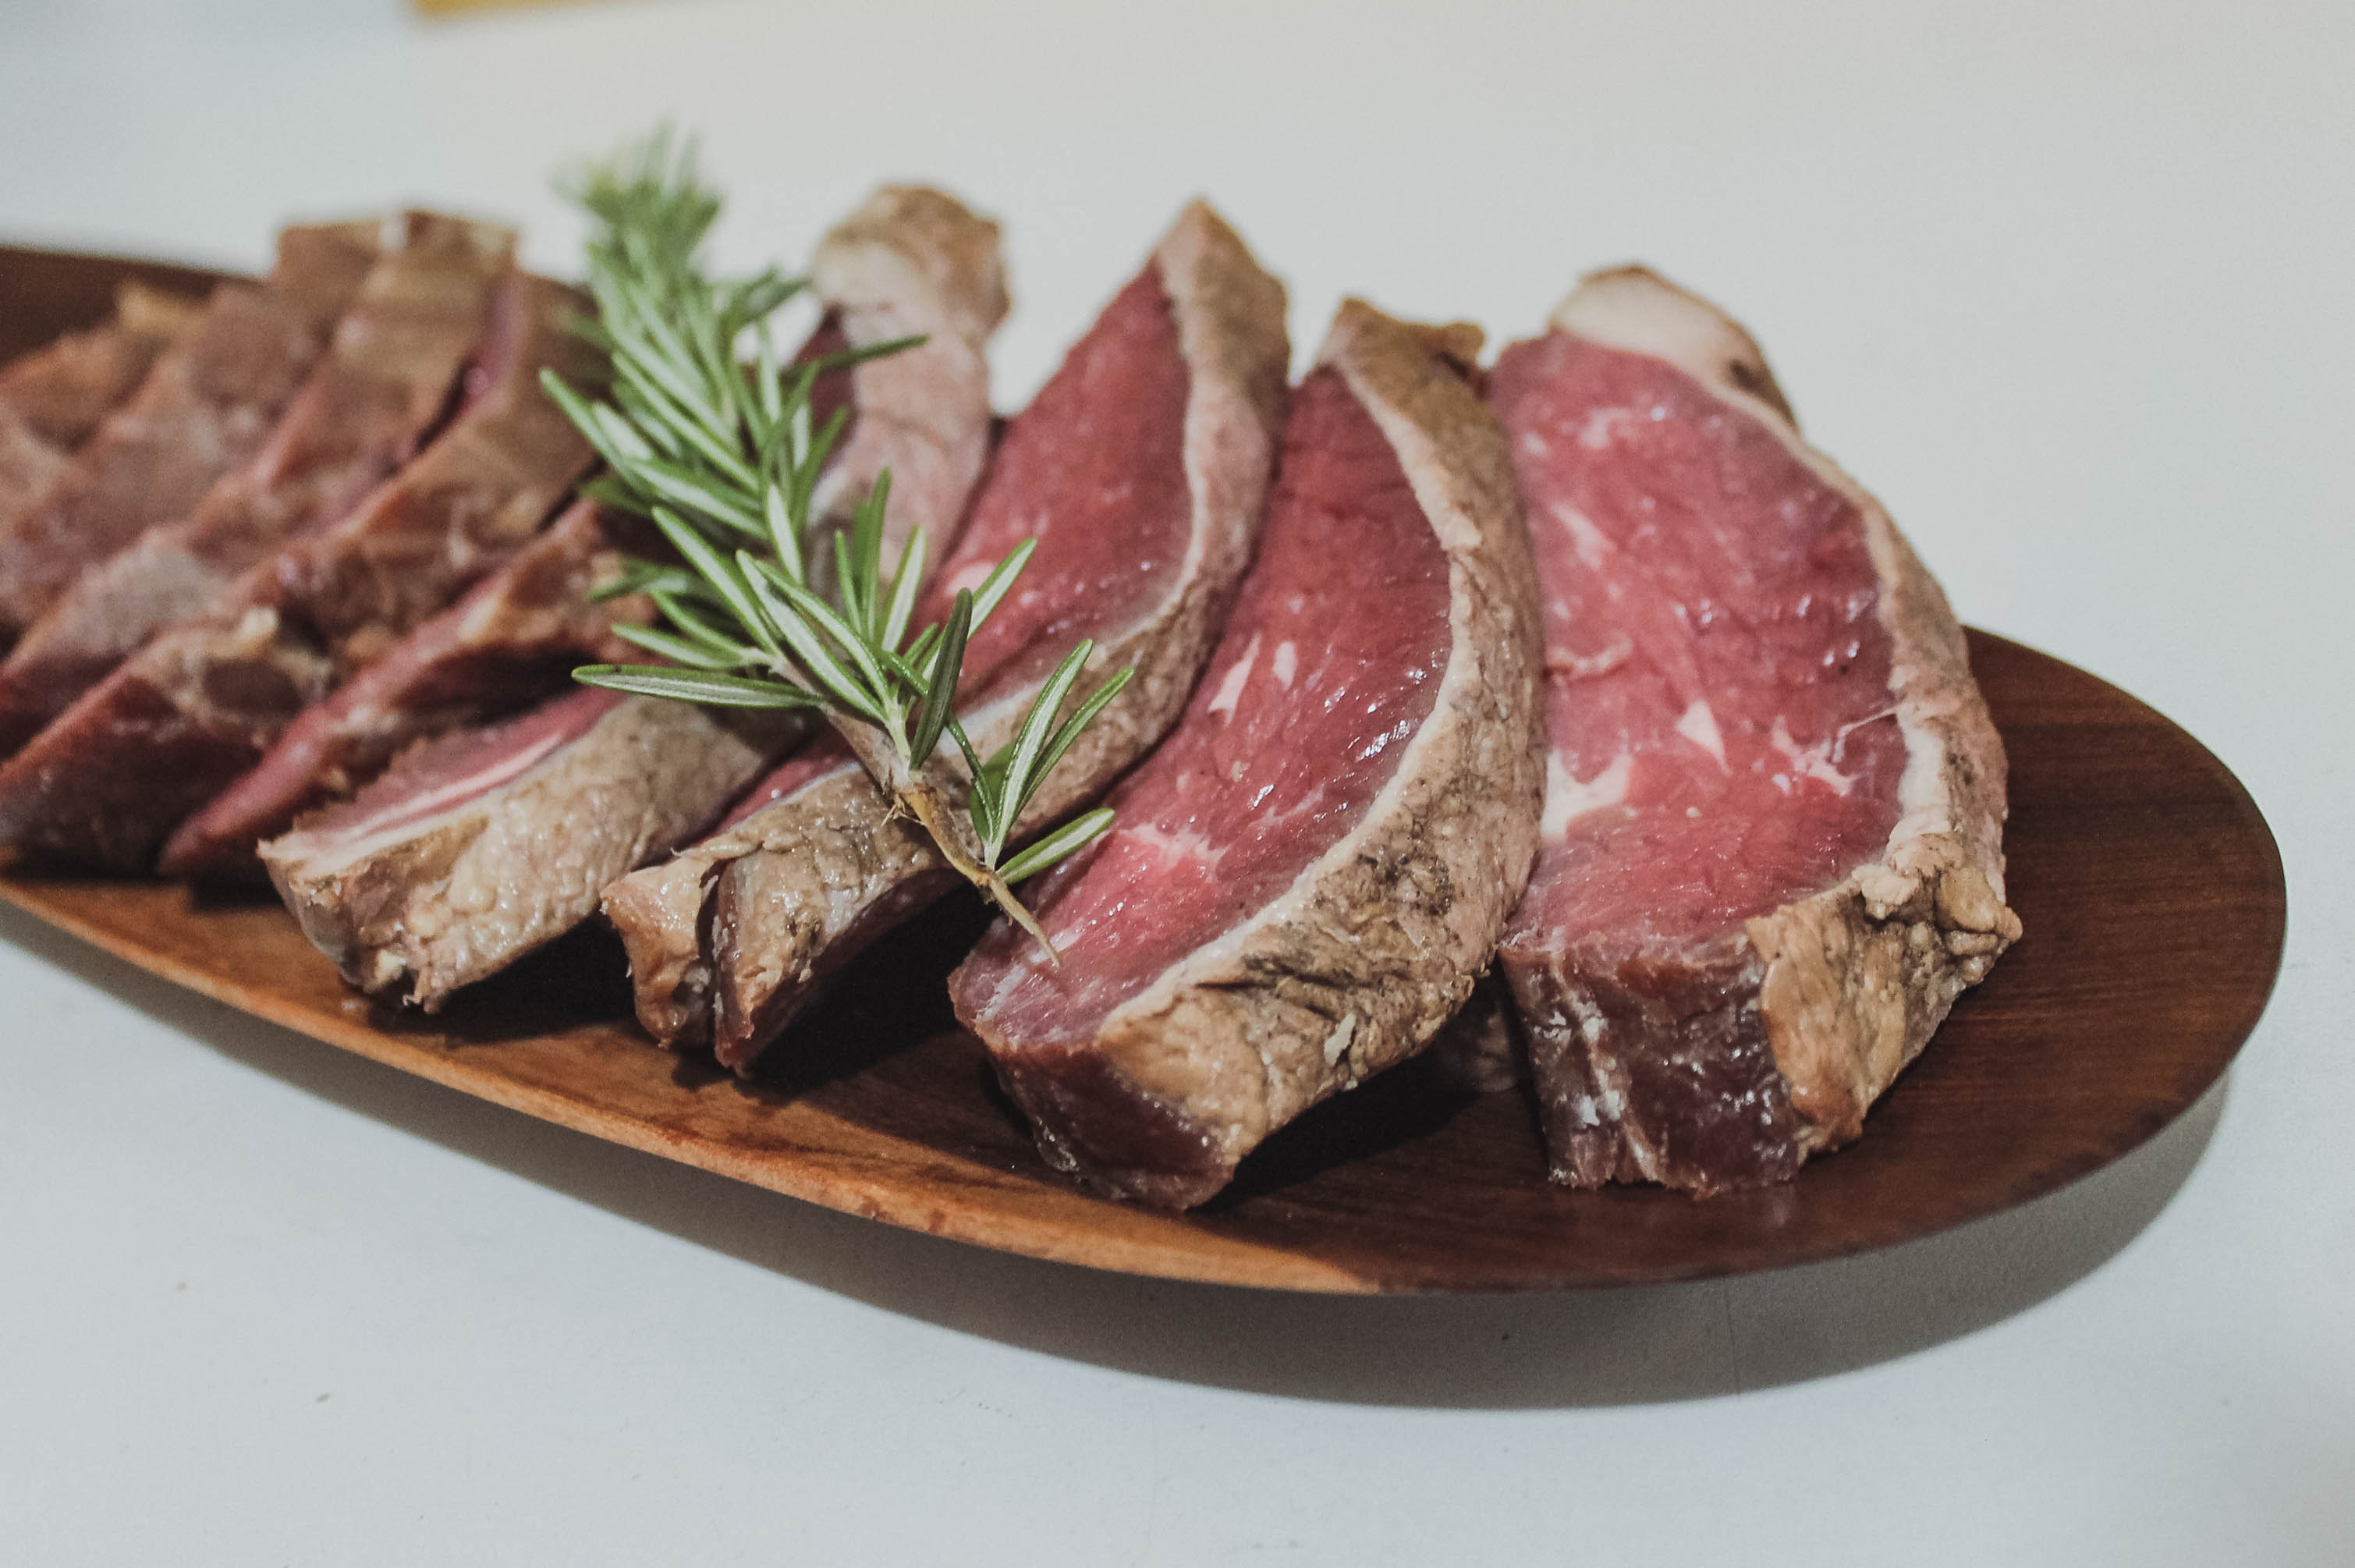
meat, steak, food, foodie, eat, dish, cuisine, flat iron steak, Rinderbraten, venison, red meat, Boeuf la mode, roast beef, beef tenderloin, ingredient, beef, sirloin steak, Rump cover, corned beef, veal, carne asada, kobe beef, meat chop, lamb and mutton, Delmonico steak, produce, pastrami, rib eye steak, tataki, brisket, flesh, goat meat, charcuterie, tafelspitz, salt cured meat